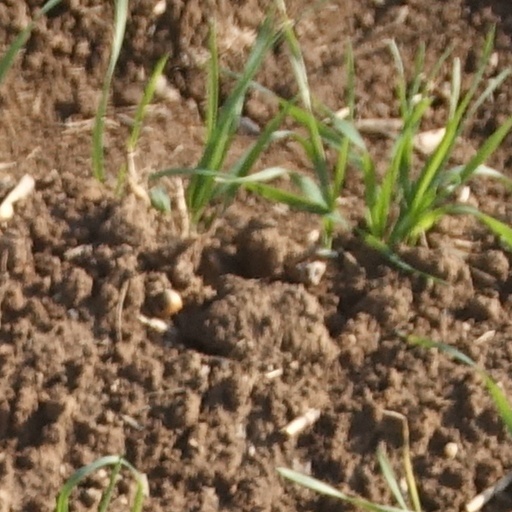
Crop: wheat